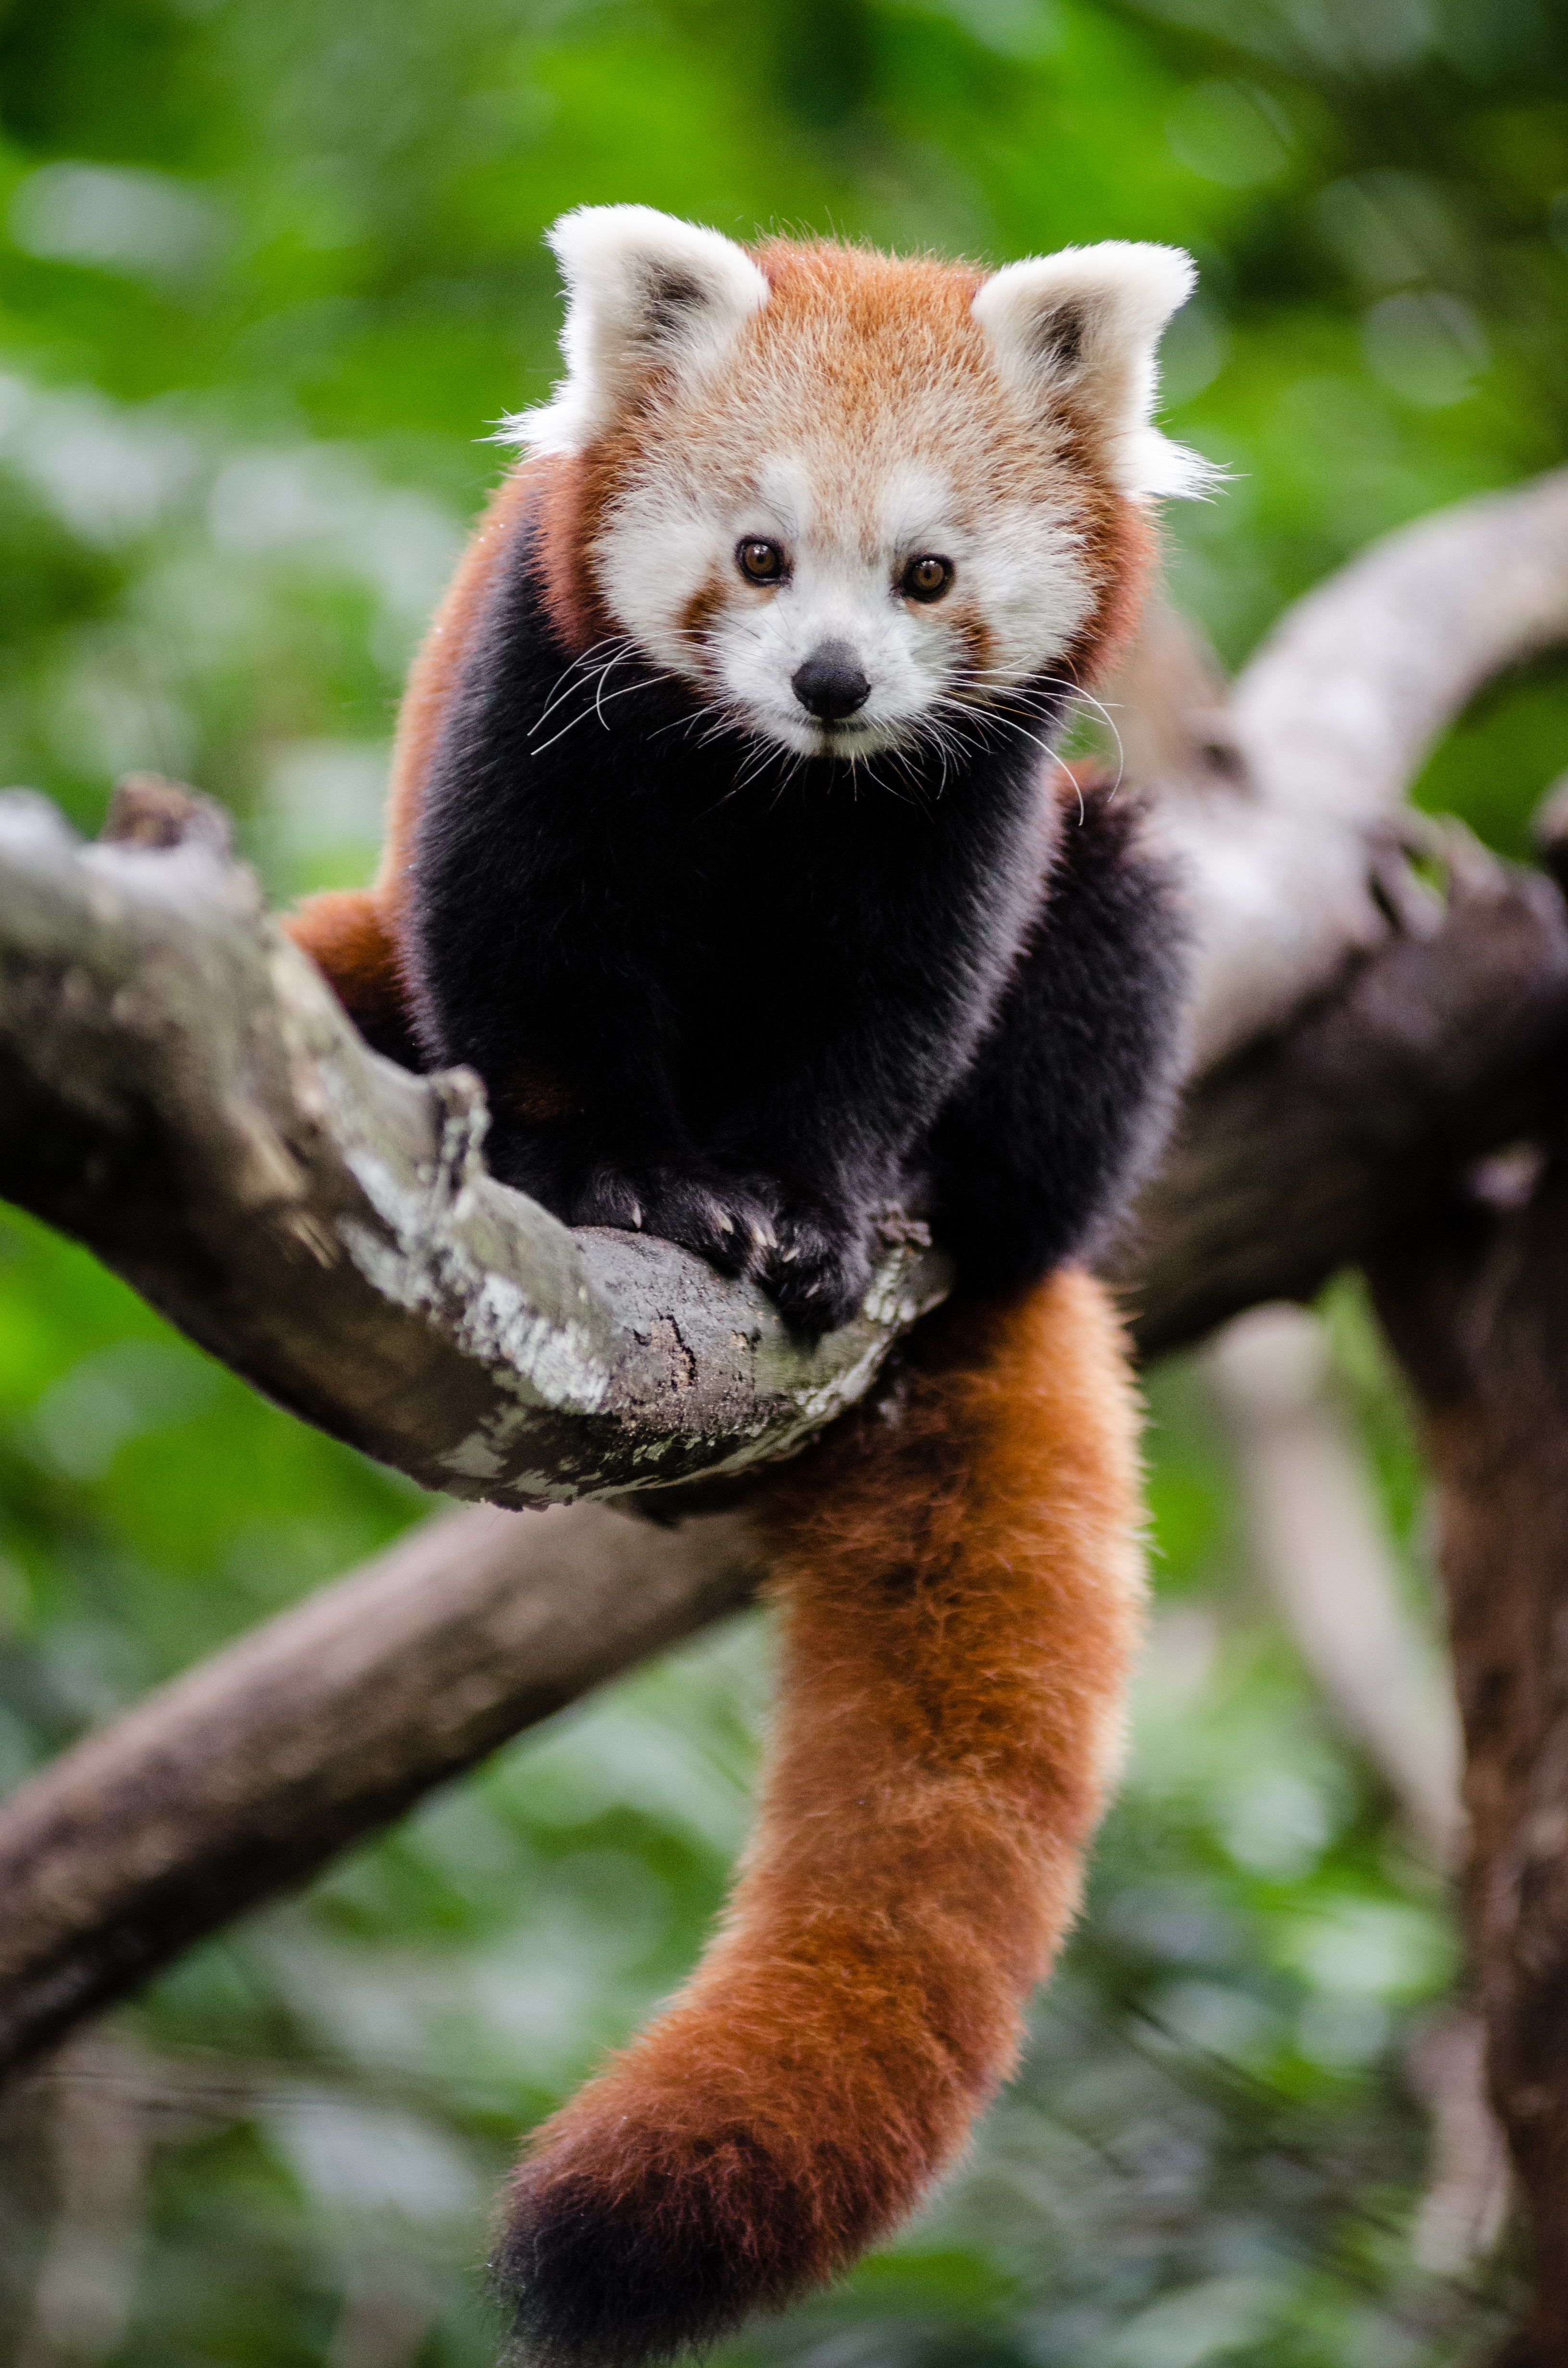
tree, nature, bokeh, vintage, sweet, rain, wet, animal, cute, female, bear, wildlife, zoo, fur, orange, young, green, high, red, mammal, nikon, fauna, brown bear, red panda, panda, face, nose, tail, animals, ears, endangered, vertebrate, germany, deutschland, natur, tier, iso, fell, regen, gesicht, baum, adorable, bamboo, d7000, roter, kleiner, niedlich, sues, suess, species, bedrohte, tierart, tierpark, weiblich, jungtier, jung, ohren, schwanz, nase, bedroht, ailurus, fulgens, moist, feucht, gr n, s s, dog breed group